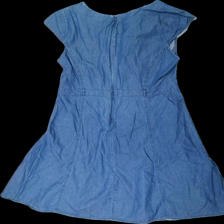
View: back
Type: Dress
Category: Ladies
Brand: Not in the list
Brand text on label: zero
Colors: Blue
Material: 100% cotton
Cut: Regular
Season: All
Trend: Denim
Damage location: top center
Price range: 50-100
Recommended usage: Reuse
Description: blå jeans klänning